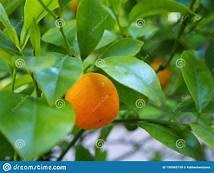
Label: mandarine